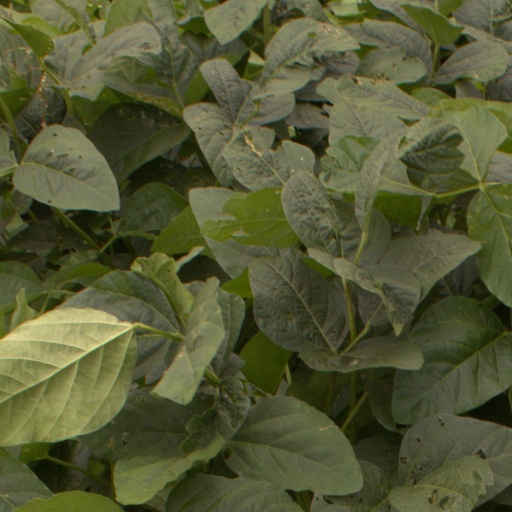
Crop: soybean